The Phoebus Foundation

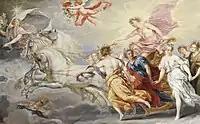
Phoebus Apollo by Jan Boeckhorst, from the collection of the Phoebus Foundation

The Phoebus Foundation was founded to ensure the future of what started as the private collection of Fernand and Karine Huts and of the family enterprise Katoen Natie. To extract the collection from the industrial and financial risks of the Katoen Natie group of companies, it was placed in an independent legal structure, aimed at the management of its property rights. The Katoen Natie and the Huts family are not beneficiaries of the foundation. Objects from the foundation can never be sold for the benefit of the company and/or the family. The Phoebus Foundation strives to return high quality pieces to Flanders and/or to keep them here.